Runcorn Railway Bridge

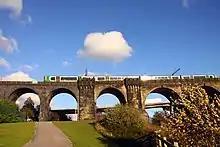
Train moving from the bridge onto Runcorn Gap Viaduct

The bridge carries a double-tracked railway across the River Mersey; it has been recognised as a Grade II* listed structure. The tracks are laid on a metal deck supported by top and bottom box-girder chords, carried on 8.5 metre-high trusses. The bridge superseded a centuries-old ferry and a pedestrian footbridge set alongside the main girders was provided on its eastern side. On completion, the bridge was the longest of its type. An engraved stone plaque on the northerly portal records that the main contractor was Brassey & Ogilvie and the ironworks were manufactured by Cochrane Grove & Co. Large portions of the original ironworks have been restored or replaced with new castings.